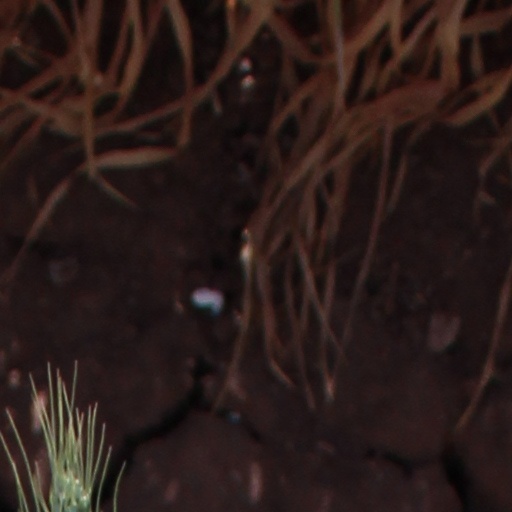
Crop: wheat